Swiss literature

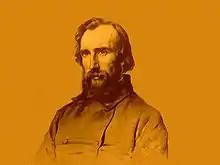
Henri-Frédéric Amiel

As a poet Juste Olivier surpassed Bridel. Nor can we wonder that with the advance of knowledge Bridel's history is found to be more picturesque than scientific. Two Vaudois, Charles Monnard (1790–1865) and Louis Vulliemin (1797–1879) carried out their great scheme of translating (1837–1840) J. von Müller's Swiss history with its continuation by Hottinger, and then completed it (1841–1851) down to 1815. This task did not, however, hinder the two friends from making a number of solid contributions to Swiss historical learning. Later in date were Alexandre Daguet (1816–1894) who wrote an excellent history of Switzerland, while Jean Joseph Hisely (1800–1866), Albert Rilliet (1809–1883), and Pierre Vaucher (1833–1898), all devoted much labour to studying the multiple problems offered by the early authentic history (from 1291 onwards) of the Swiss Confederation. A different type of history is the work of an honest but partisan writer, the Genevese Jules Henri Merle d'Aubign (1794–1872), entitled "Histoire de la reformation au temps de Calvin" (1835–1878). The Vaudois noble Frédéric Gingins-la-Sarra (1790–1863) represents yet another type of historian, devoting himself mainly to the medieval history of Vaud, but occasionally going beyond the numberless authentic documents brought to light by him, and trying to make them prove more than they can fairly be expected to tell us. Jean Antoine Petit-Senn (1792–1870) was a thorough Genevese and a biting satirist, a pensive poet, the Genevese La Bruyère, as he liked to be called, yet was not fully appreciated until after his death, when his widely scattered writings were brought together. Alexandre Vinet, the theologian, and HF Amiel, the philosopher, in a fashion balance each other, and need only be mentioned here. Jean Jacques Porchat (1800–1864) was one of the most prominent among the minor poets of the region, French owing to his long residence in Paris, and best remembered probably by his fables, first published in 1837 under the title of "Glanures d'Esope" (reissued in 1854 as "Fables et paraboles"), though in his day his stories for the young were much appreciated. Urbain Olivier (1810–1888), a younger brother of the poet, wrote multiple tales of rural life in Vaud, while the Genevese novelist Victor Cherbuliez (1829–1899) was perhaps the most brilliant of a brilliant family. Fribourg has produced the local novelist Pierre Sciobret (1833–1876) and the Bohemian poet Etienne Eggis (1830–1867), and Neuchâtel Auguste Bachelin (1830–1890) whose best novel was Jean Louis, a tale of which the scene is laid in the old-fashioned little village of St Blaise. Another Neuchâtel writer, Alice de Chambrier, the poet, died young, as did the Genevese poet Louis Duchosal, both showing in their short lives more promise than performance. Madame de Gasparins (1813–1894) best tale is "Horizons prochains" (1857), a vivid story of rural life in the Vaudois Jura, remarkable for the virile imagination of its descriptions.